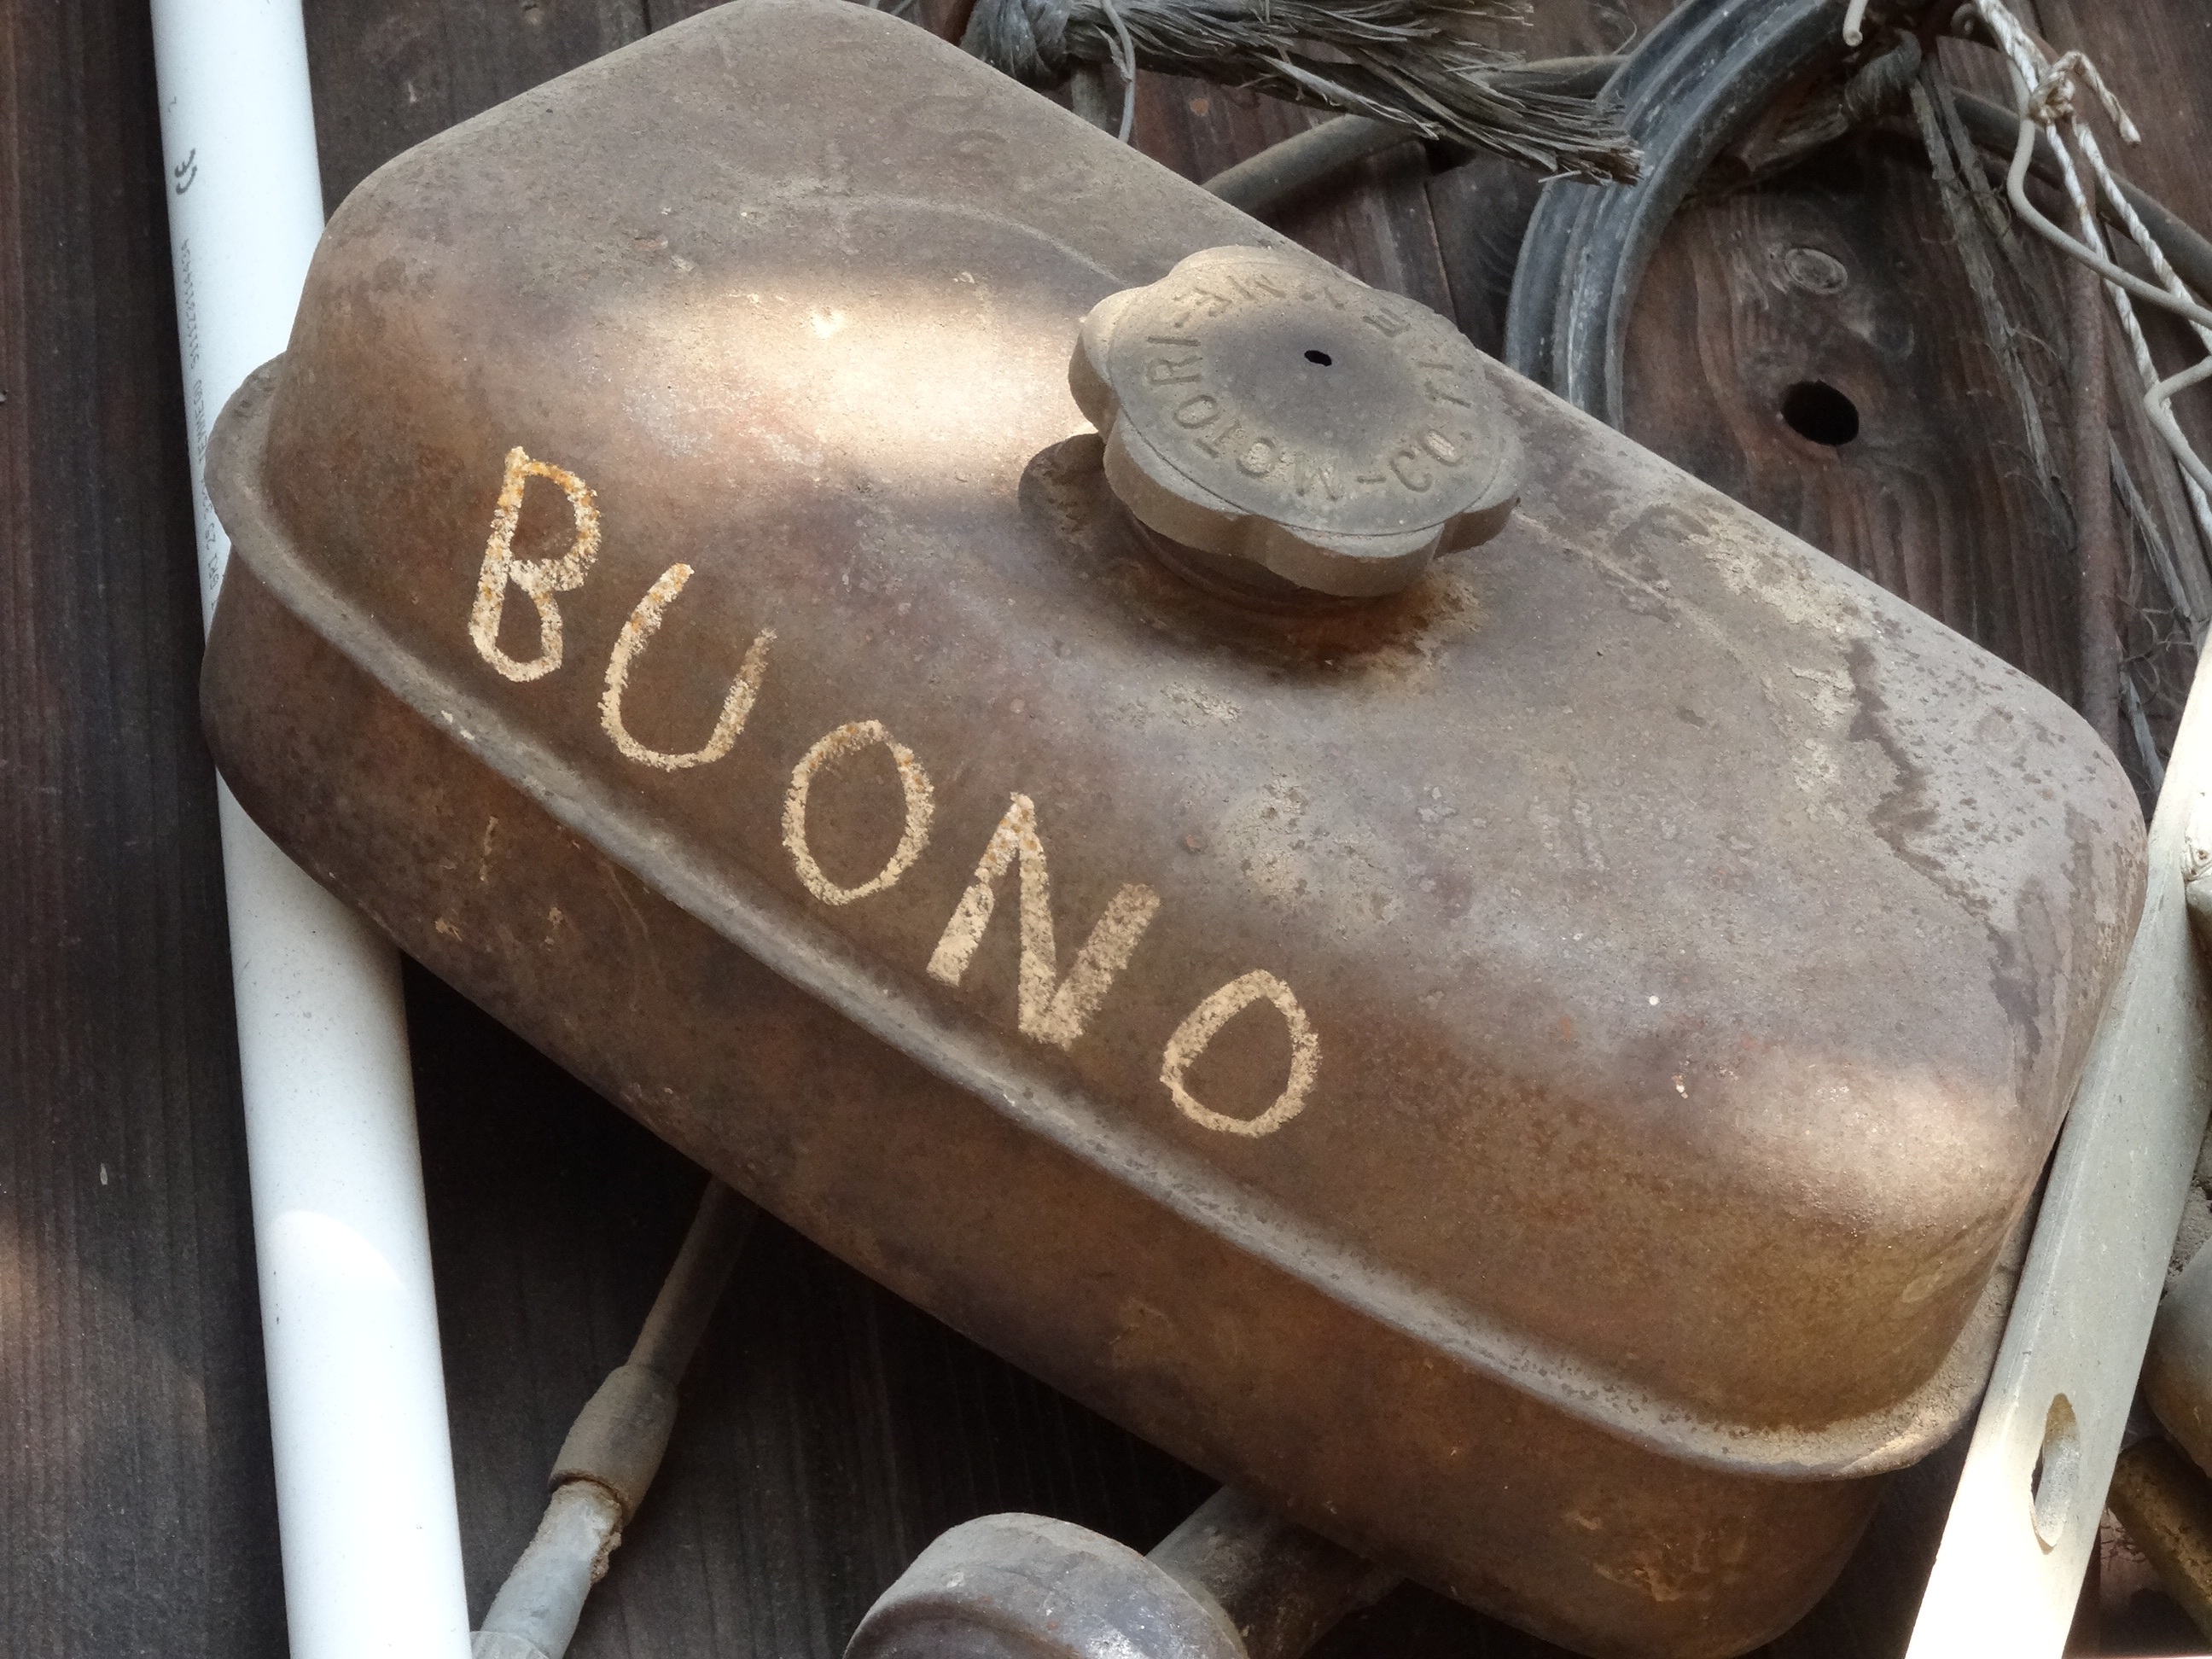
wood, old, metal, container, rusty, tank, iron, fuel, gut, stainless, canister, man made object